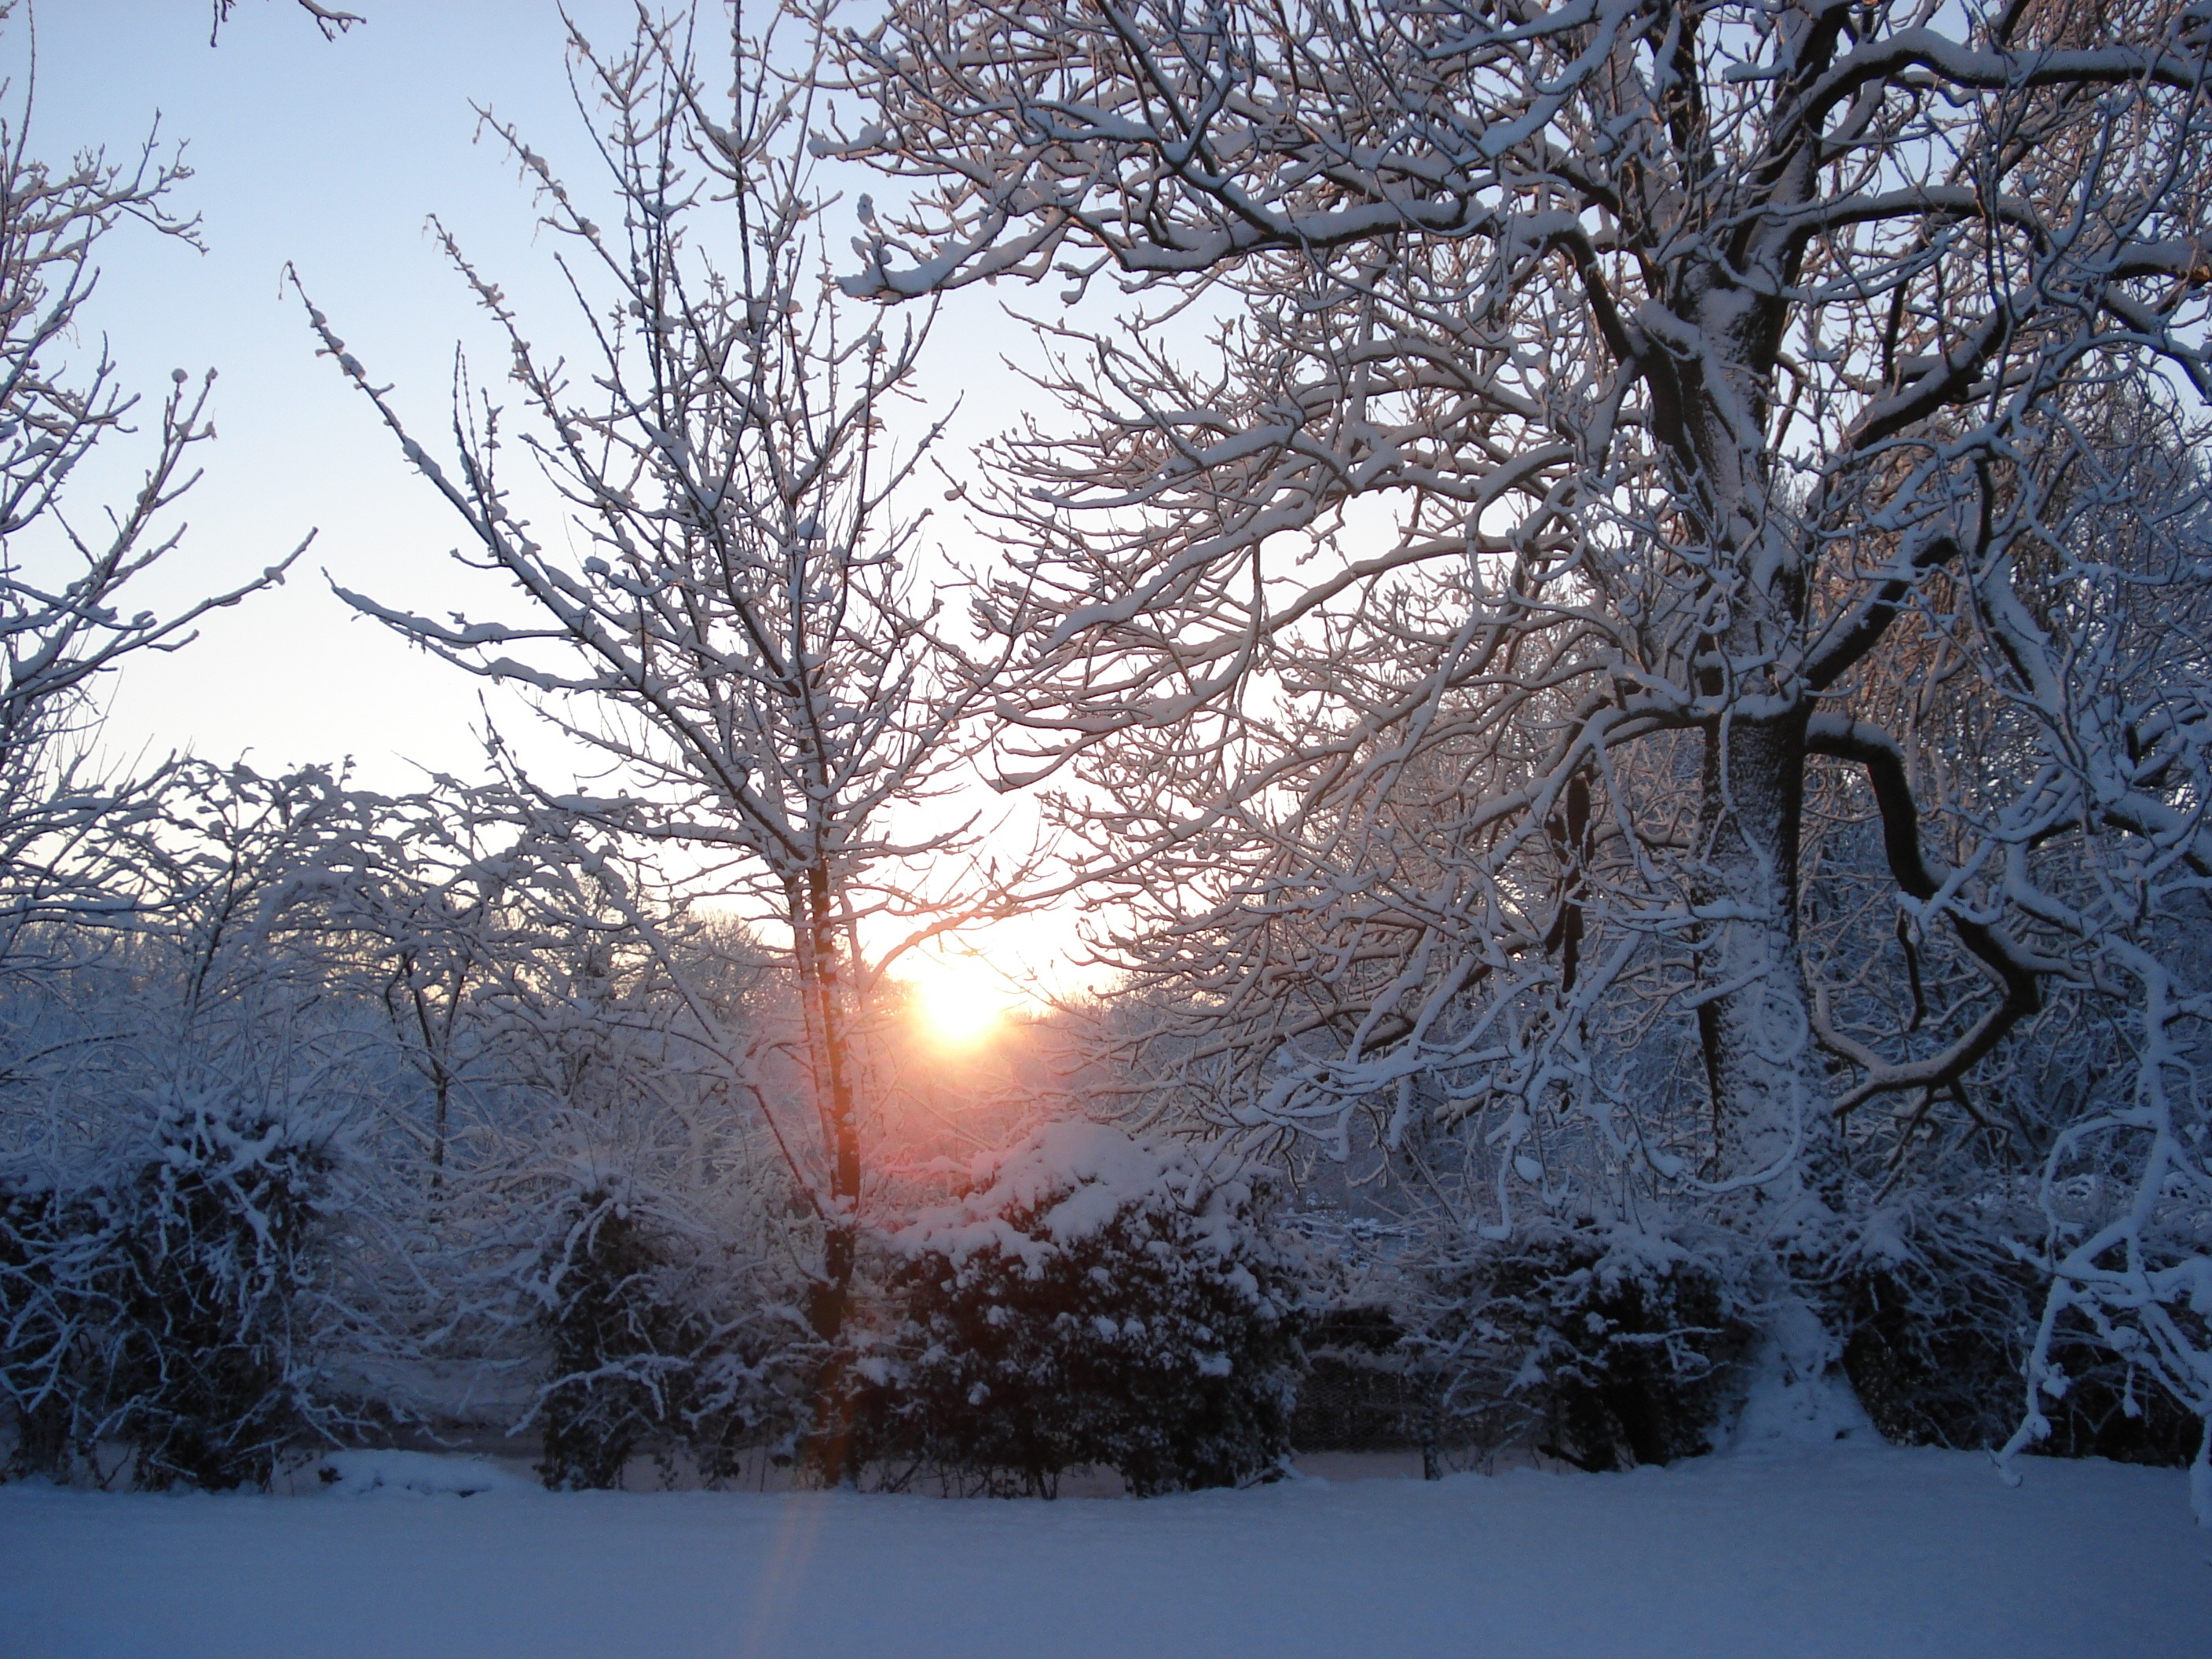
tree, branch, snow, winter, plant, sunlight, morning, frost, weather, garden, season, trees, freezing, shine through, atmospheric phenomenon, woody plant, sunlight through trees, snowy garden